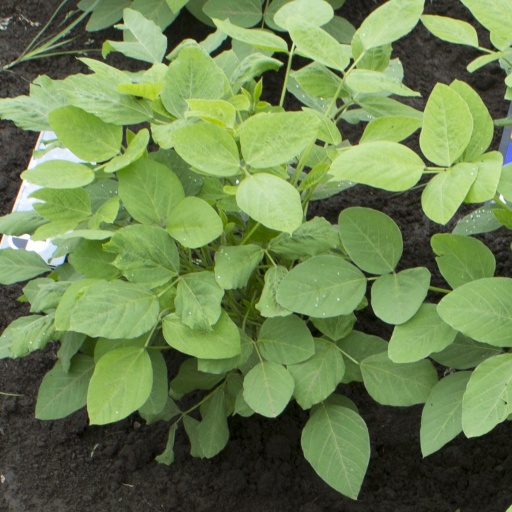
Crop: soybean